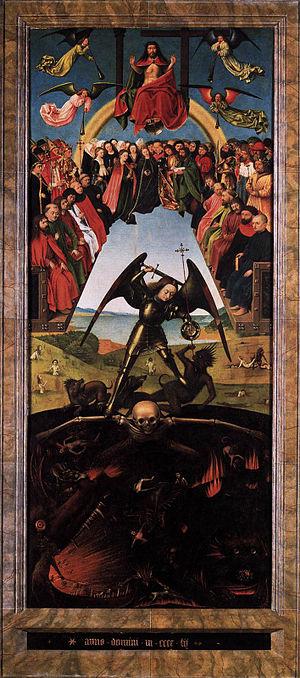
Cette page dresse la liste des œuvres du peintre Petrus Christus :
La chapelle Notre-Dame-des-Fontaines est une chapelle catholique située en France dans une vallée montagneuse à 5 kilomètres du village médiéval de La Brigue, dans le département des Alpes-Maritimes.